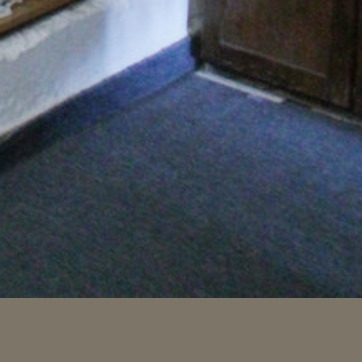
Material: carpet